Drainage divide

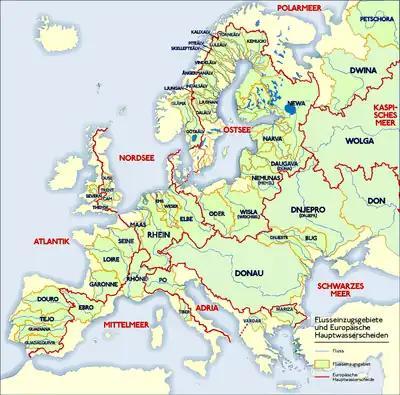
Major drainage divides (yellow and red ridgelines) and drainage basins (green regions) in Europe

A drainage divide, water divide, ridgeline, watershed, water parting or height of land is elevated terrain that separates neighboring drainage basins. On rugged land, the divide lies along topographical ridges, and may be in the form of a single range of hills or mountains, known as a dividing range. On flat terrain, especially where the ground is marshy, the divide may be difficult to discern.